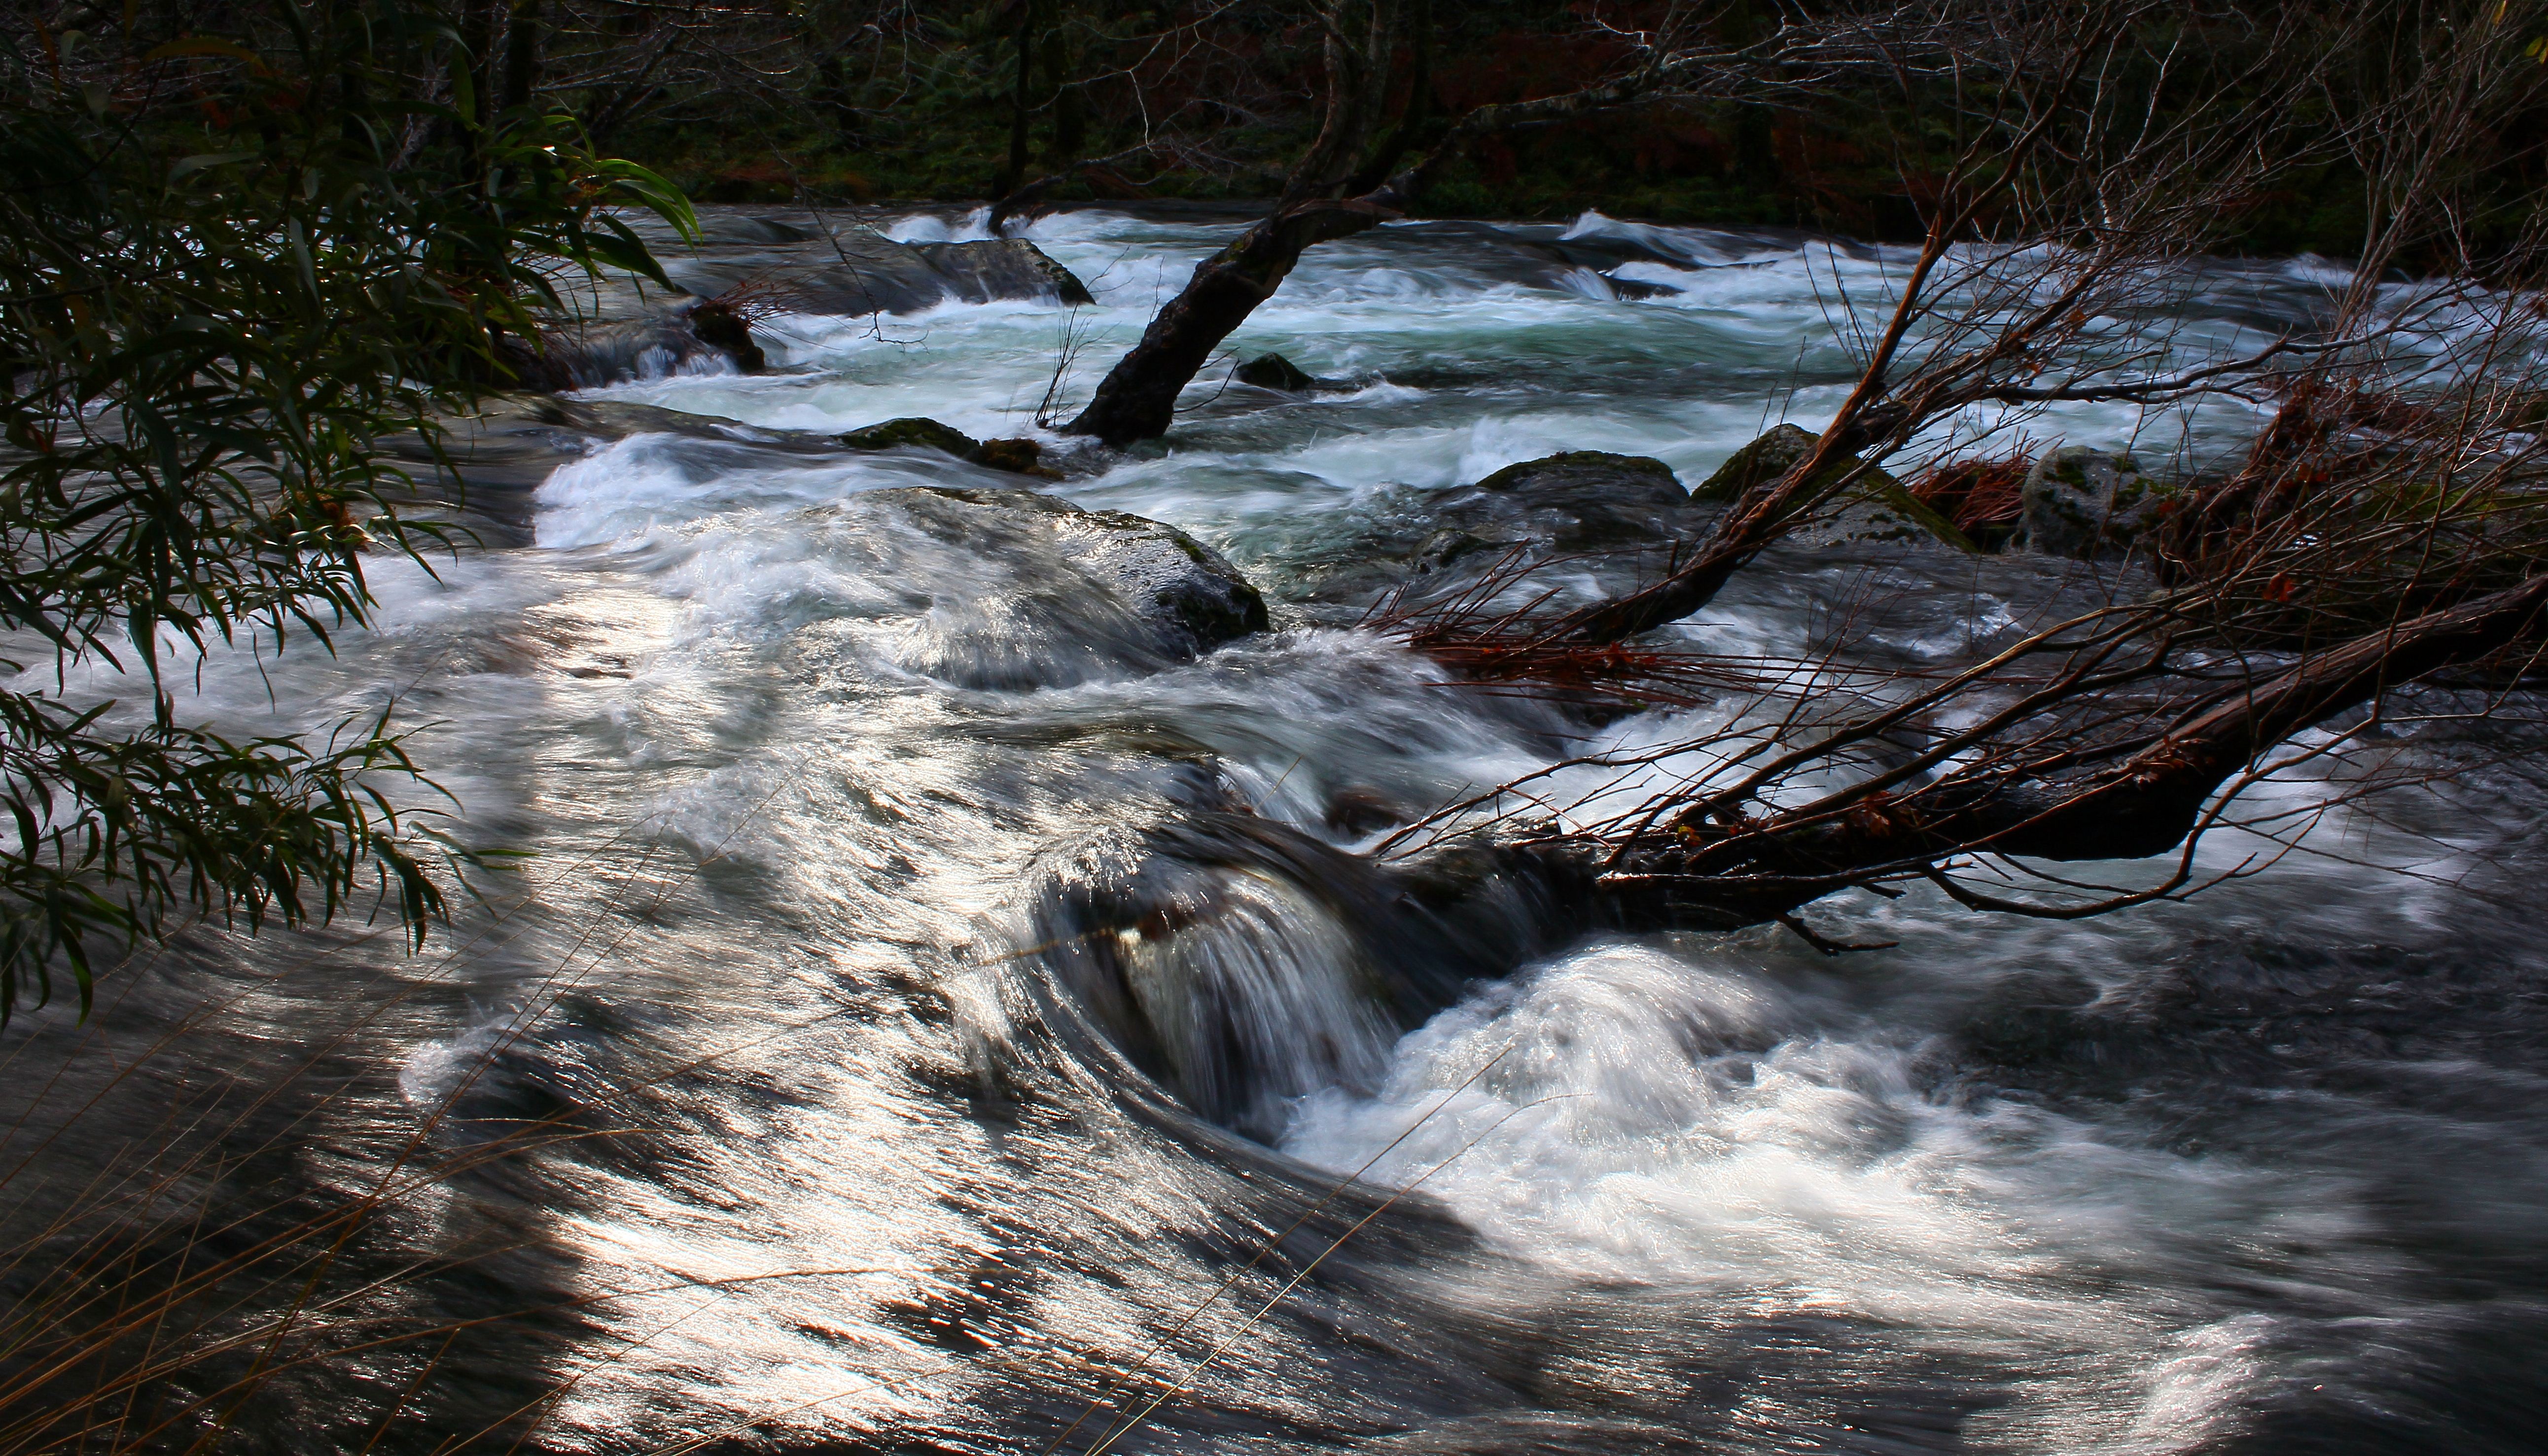
landscape, water, nature, rock, waterfall, creek, wilderness, river, stream, rapid, body of water, spain, espaa, galicia, pontevedra, paisajes, water feature, watercourse, ggl1, gaby1, canon550d, pontecaldelas, sendeirodasalmias